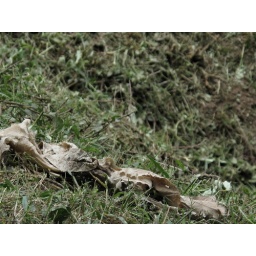
pieces of clothes of the vitims are still scattering around the killing field to remind ppl what happened there